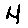
Label: 4